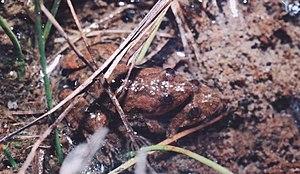
Pseudopaludicola ternetzi est une espèce d'amphibiens de la famille des Leptodactylidae.